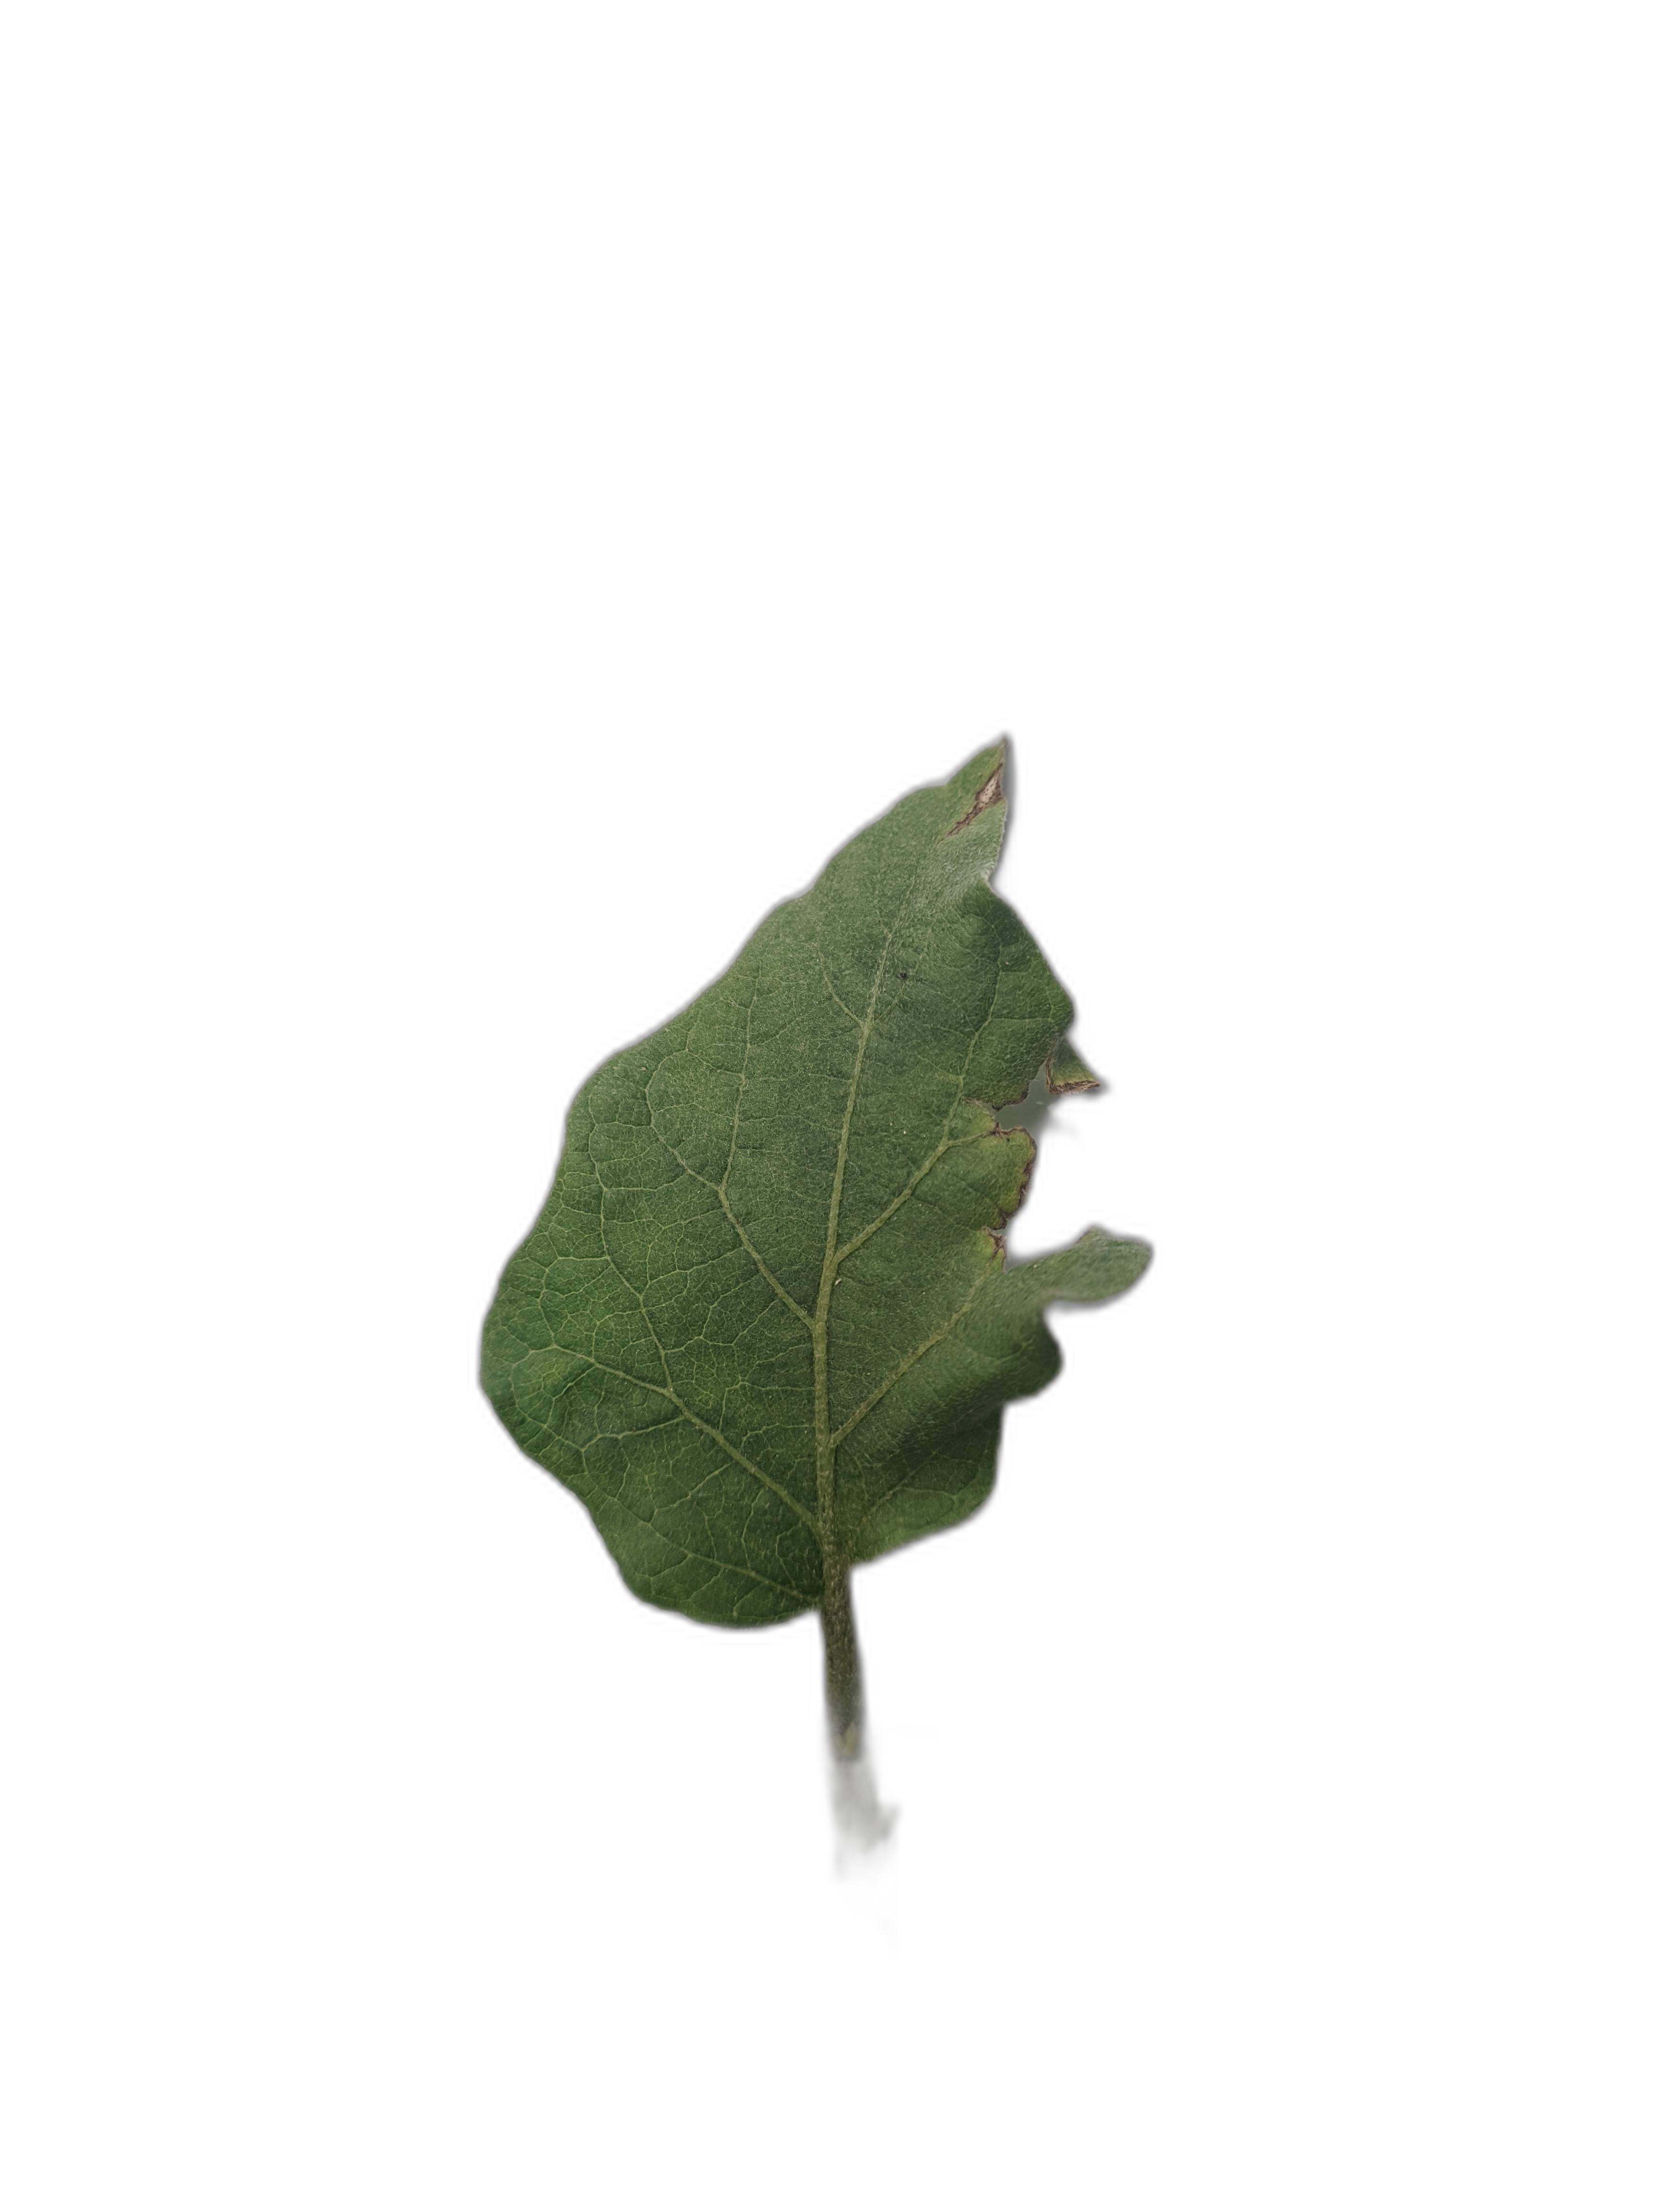
Label: Insect Pest Disease